Ryuto

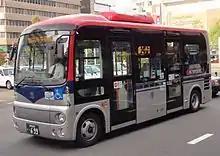
Niigata Kotsu bus with Ryuto logo

is a rechargeable contactless smart card ticketing system for public transport in Niigata, Japan, introduced by Niigata Kotsu.